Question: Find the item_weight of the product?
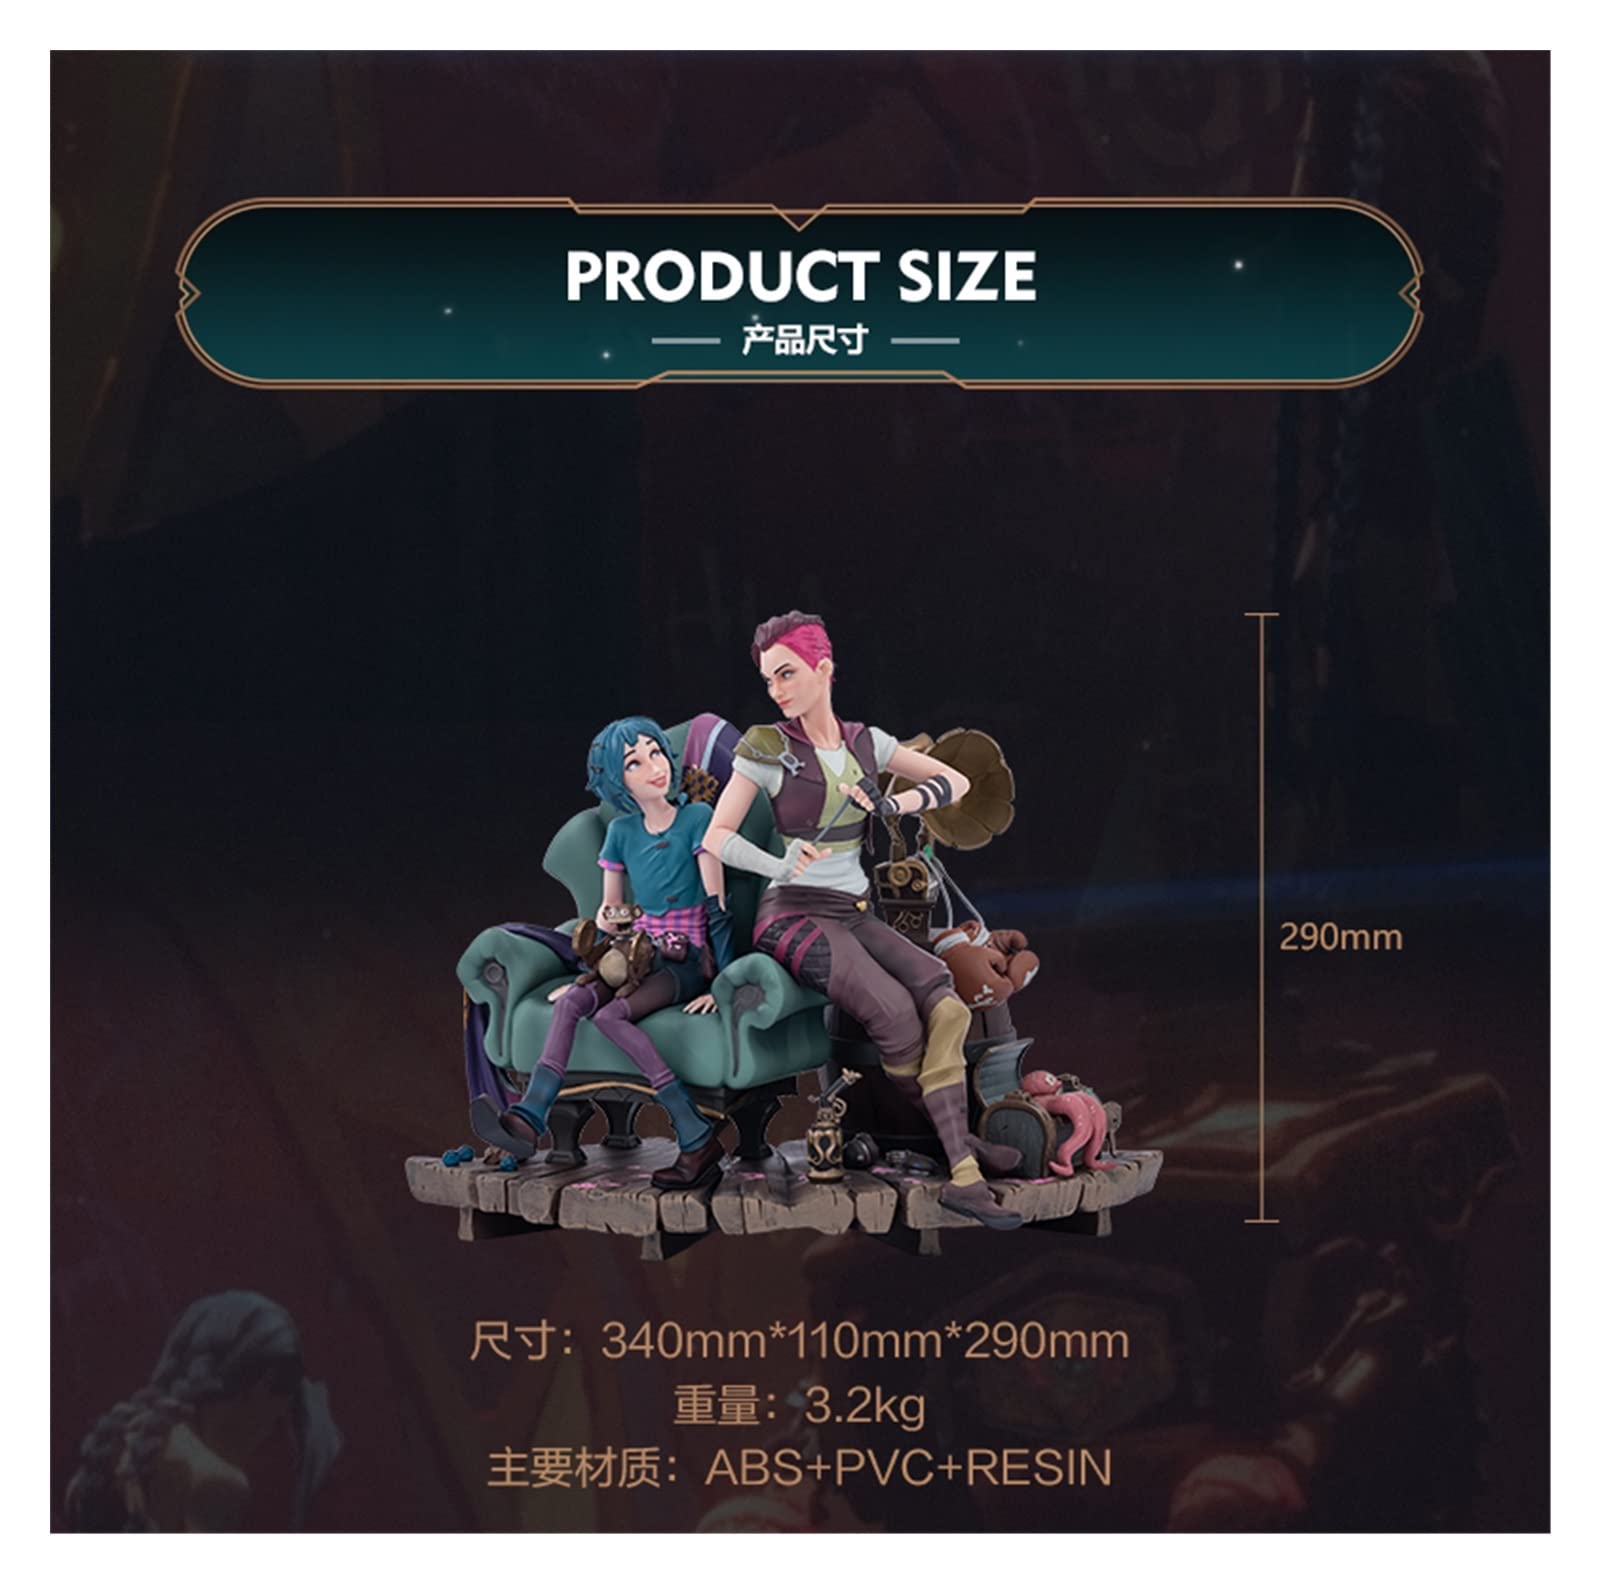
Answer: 3.2 kilogram